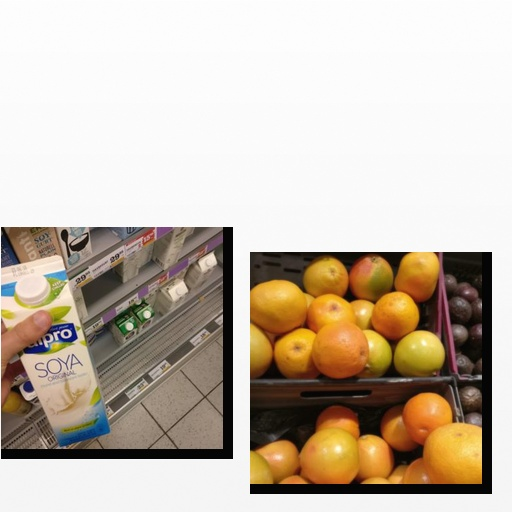
Food items: soy_milk, red_grapefruit